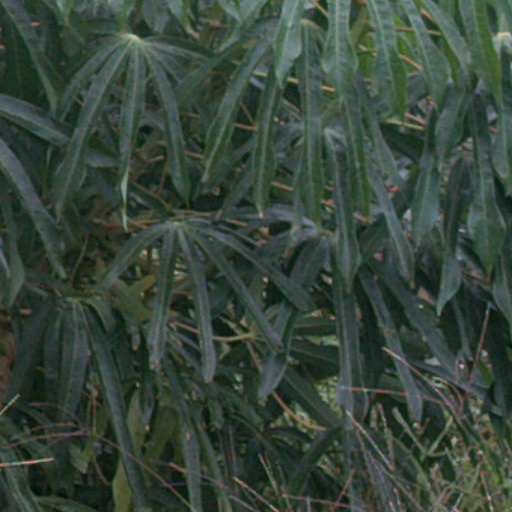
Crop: cassava